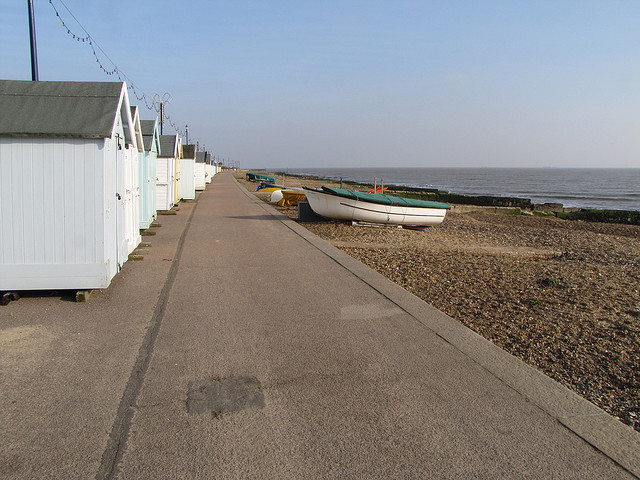
A boat sitting on top of a sandy beach next to the ocean.

the boat is sitting on the shore line away from the water

A road next to a beach with a white boat on the sand.